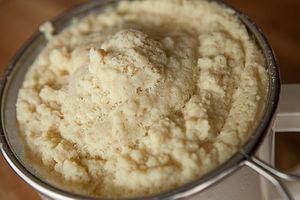
La pulpe de soja est une pulpe constituée de résidus insolubles de soja résultant de la fabrication de lait de soja et de tofu. Pour fabriquer ces produits, le soja est réduit en purée puis filtré ; le résidu du filtrage est l’okara. Il est généralement blanc, tendant vers le jaune. C'est un ingrédient traditionnel des cuisines japonaise, coréenne et chinoise, qui est aussi utilisé depuis le XXᵉ siècle dans la cuisine végétarienne occidentale. De par son humidité et sa valeur nutritive, il est hautement sujet à la putréfaction. Le terme Okara est également utilisé pour les autres résidus de laits végétaux (amande, avoine, noisette ...).